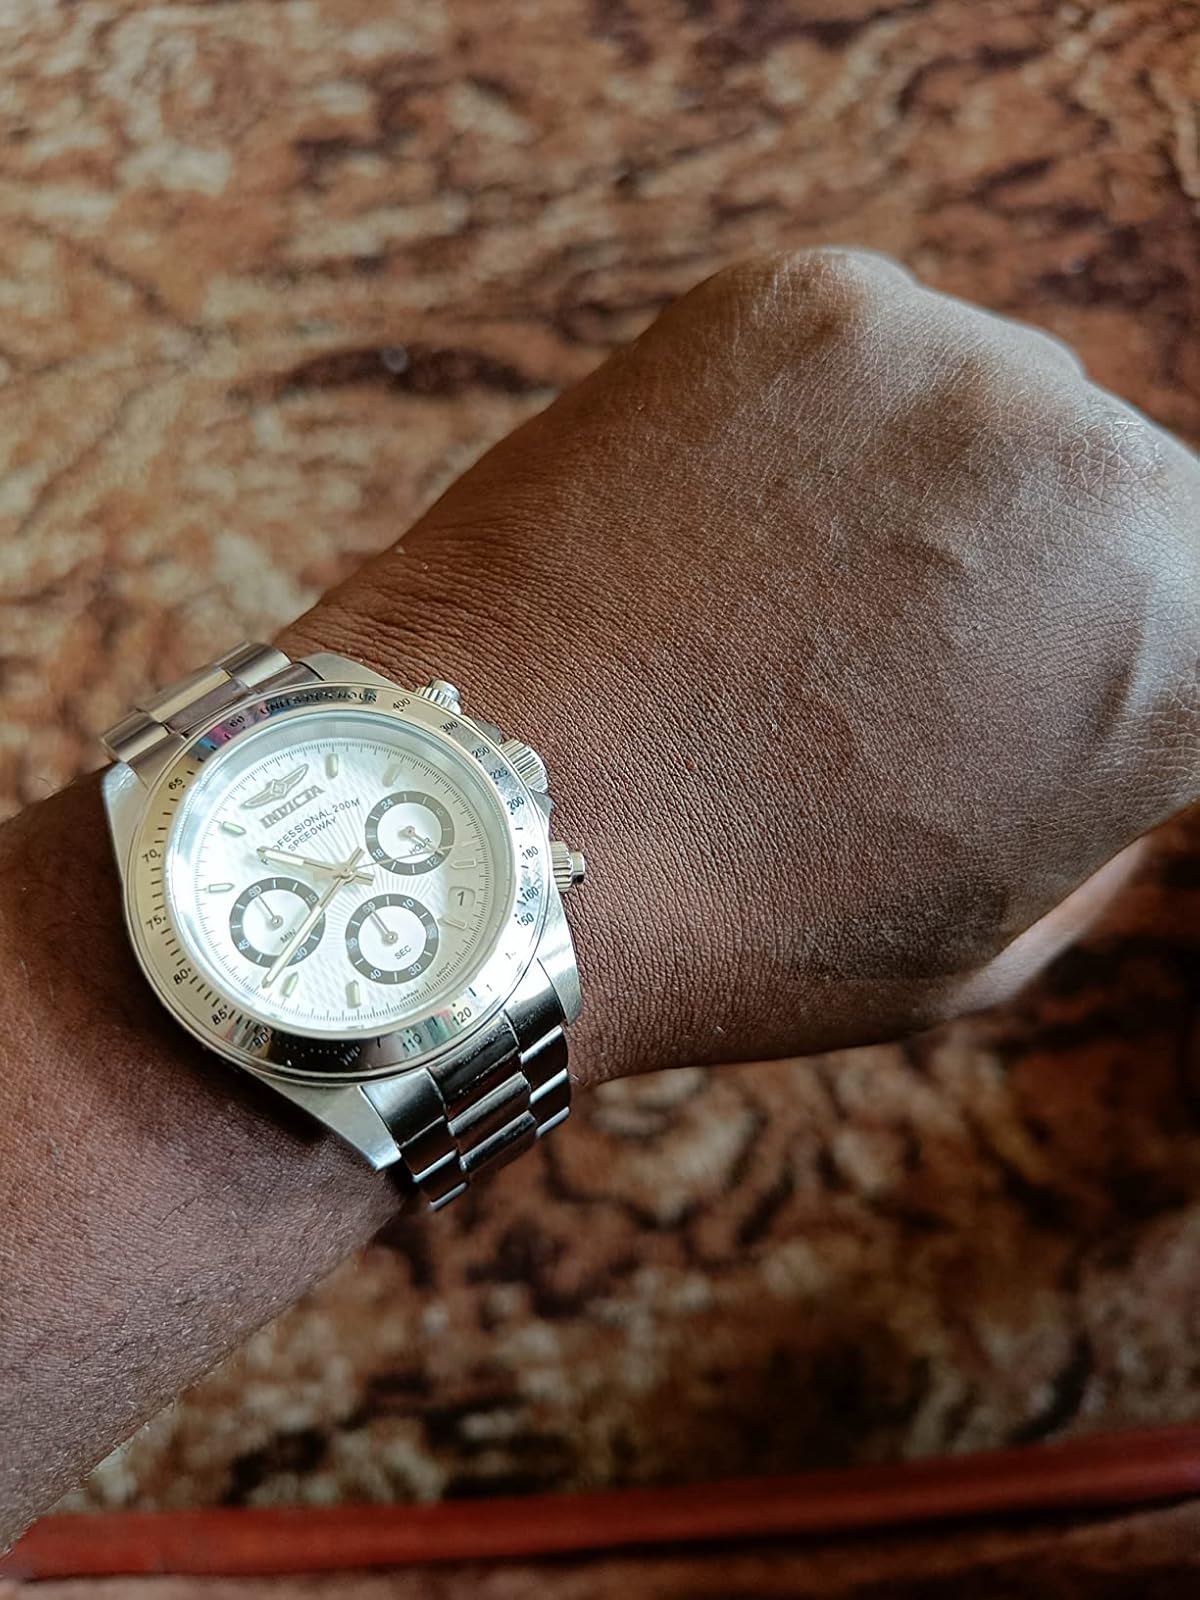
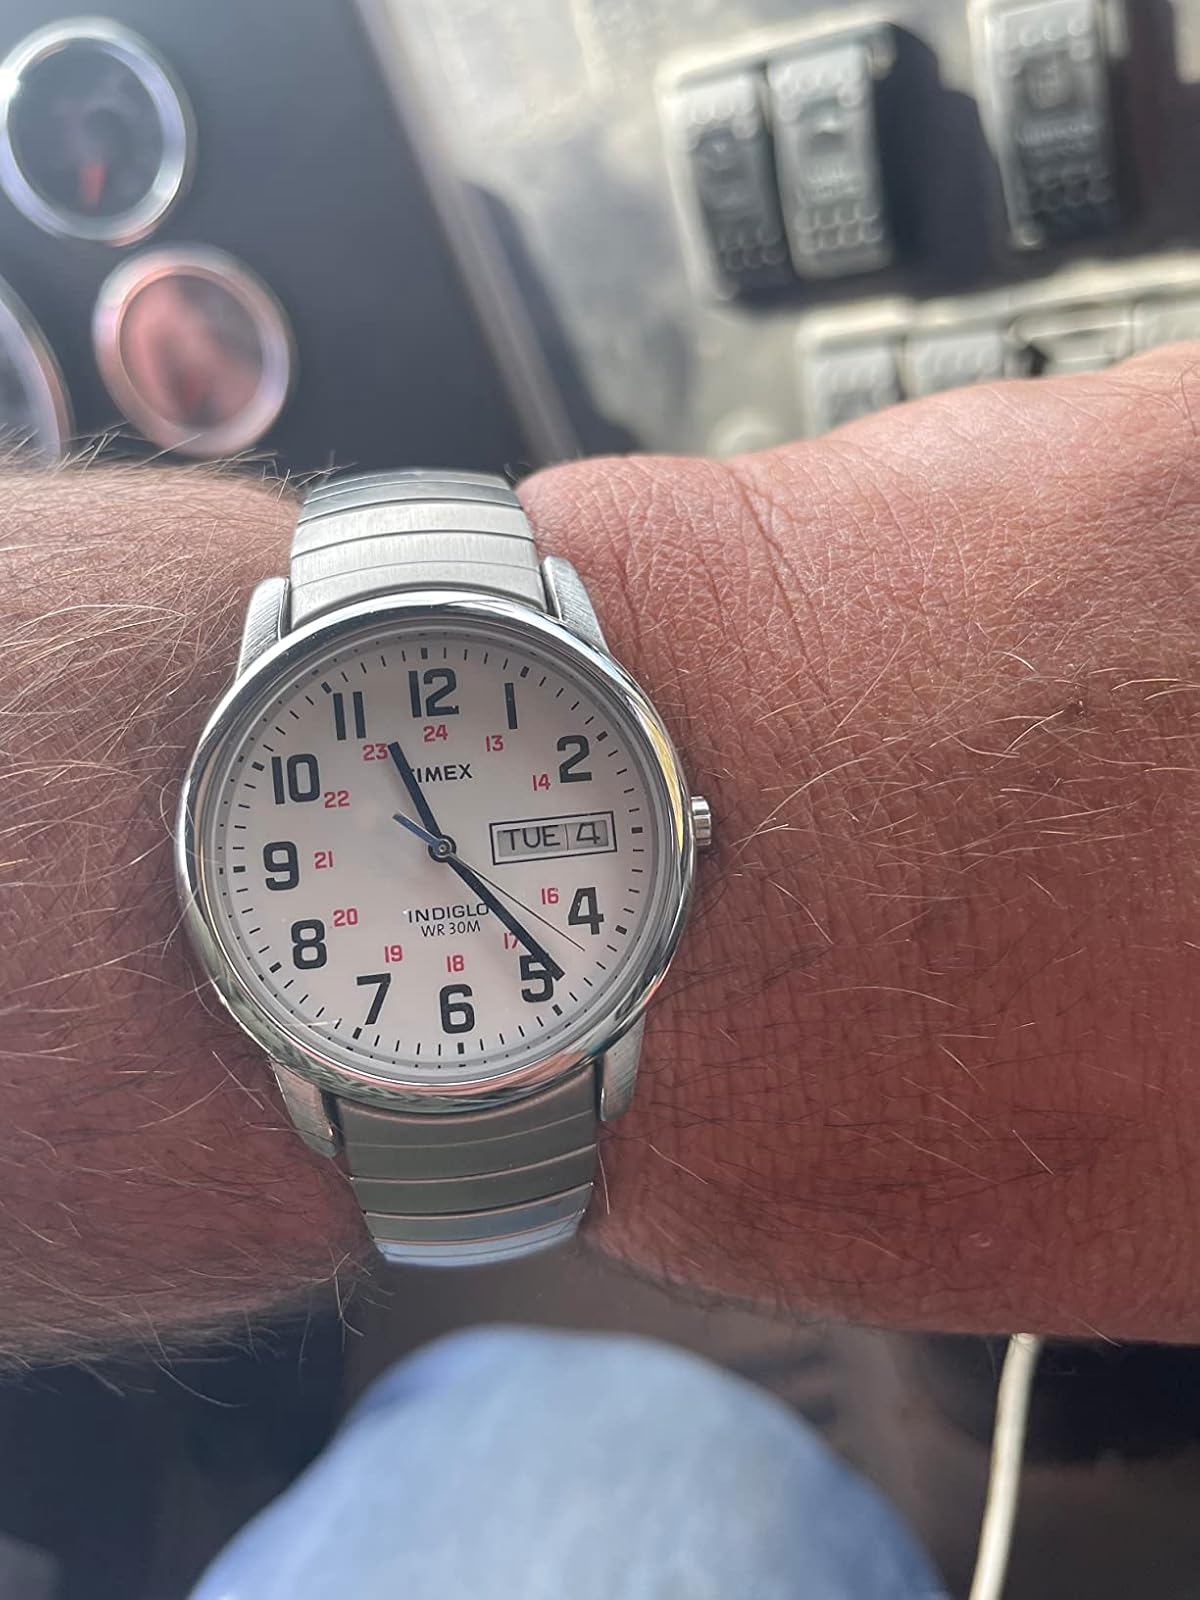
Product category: accessories_watch
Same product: no